Laxminarayan Temple

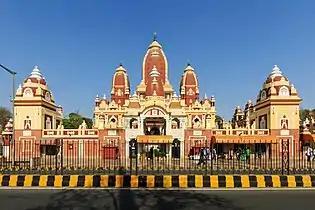
Laxminarayan Temple

The Laxminarayan Mandir is a Hindu temple located in New Delhi, India. The presiding deity in the temple is Laxminarayan i.e., Vishnu along with his consort Lakshmi. The temple was inaugurated by Mahatma Gandhi. Gandhi ensured that members of all castes would be allowed in the temple. It was built by Jugal Kishore Birla from 1933 and 1939. There are also small shrines on the sides dedicated to Shiva, Ganesha, Hanuman and Buddha.